List of power stations in California

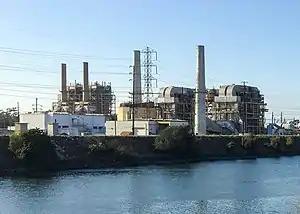
Alamitos Energy Center, the largest natural gas-fired power station in California

This is a list of operational natural gas-fired power stations in California with a nameplate capacity of at least 100 megawatts.